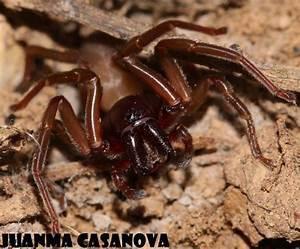
spider